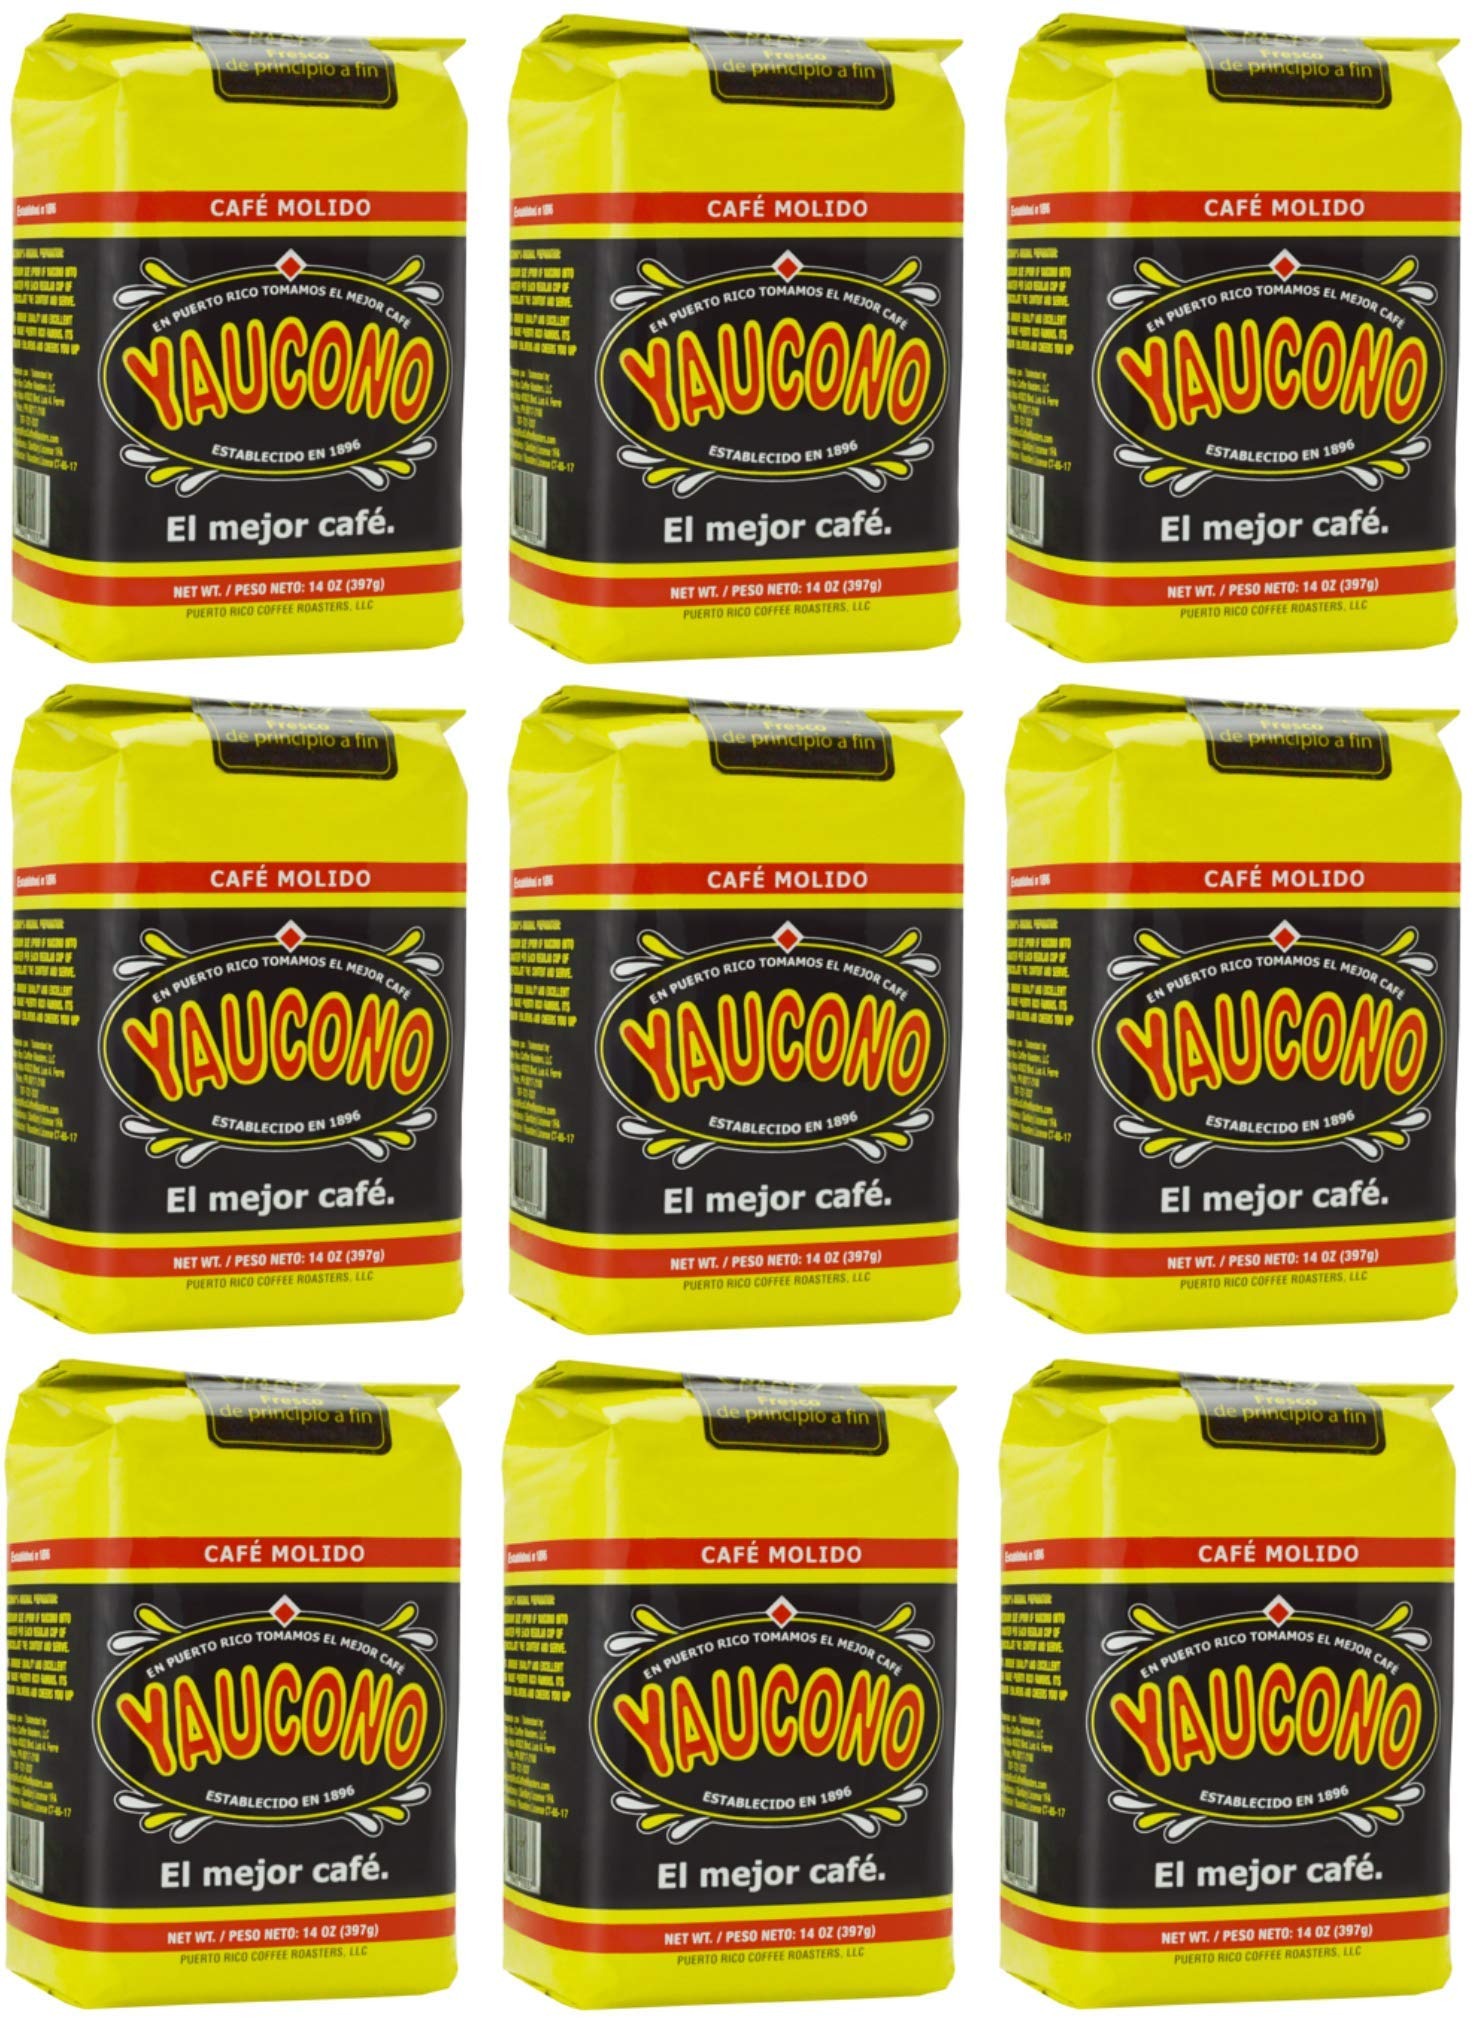
Item Name: Yaucono Ground Coffee Bagged, 14 Ounce (Pack of 9)
Bullet Point 1: Nine 14 oz bags of Yaucono ground coffee (126 ounces total)
Bullet Point 2: Tasting profile: Medium-tasting roast mixed with prime coffee. Smooth, rich and well balanced
Bullet Point 3: Hand picked beans toasted perfectly and processed to an ultra fine grind giving exquisite taste
Bullet Point 4: The number 1 coffee choice for most Puerto Rican households for decades
Bullet Point 5: Por el gustito yo lo se, Yaucono es el mejor cafe (One taste and you will know, the best coffee is Yaucono)
Product Description: <b>ABOUT THE COFFEE</b><br><br><b>Tasting Profile: </b>It has the perfect medium-tasting roast mixed with prime coffee. Balanced flavors; smooth and balanced. Its careful preparation and taste has made it the favorite for generations. Available in regular, decaf, instant and espresso.<br><br>Yaucono is an iconic brand which represents both our coffee culture and tradition. For decades it has been the number #1 coffee of choice for most Puerto Rican households. Smooth and balanced, Yaucono's hand picked beans are toasted to a perfect roast and processed to an ultra fine grind resulting in its exquisite taste.<br><br><b>ABOUT THE BRAND</b><br><br>Since the peninsular Miguel Ruiz arrived in Puerto Rico in 1896 the history of Yaucono was being written. It is a story with its difficulties and its threads of glory. After a decline in exports and an increase in the production costs, by 1910 Puerto Rican coffee had regained most of its traditional European markets. It was then when Don Miguel brought his nephew Tiburcio Jiménez from Spain to work with him at the rudimentary roasting he established in Miramar, in the capital city of San Juan.<br>From then on, Yaucono grew to be an iconic brand; one which represents our coffee culture and tradition. This is the coffee that has been in every Puerto Rican household, and continues to be preferred by customers. This is why Don Quique used to sing, and we all still sing: “¡Por el gustito yo lo sé, Yaucono es el mejor café!” (One taste and you will know, the best coffee is Yaucono!)
Value: 126.0
Unit: Ounce

Price: 17.72